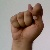
The image shows a hand gesture representing the letter 'T' in Indian Sign Language.